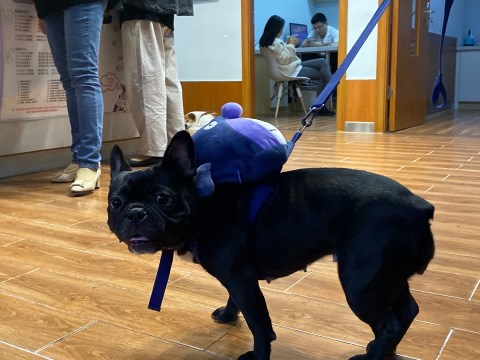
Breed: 1121-n000002-French_bulldog